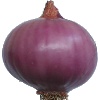
Label: Onion Red Peeled 1